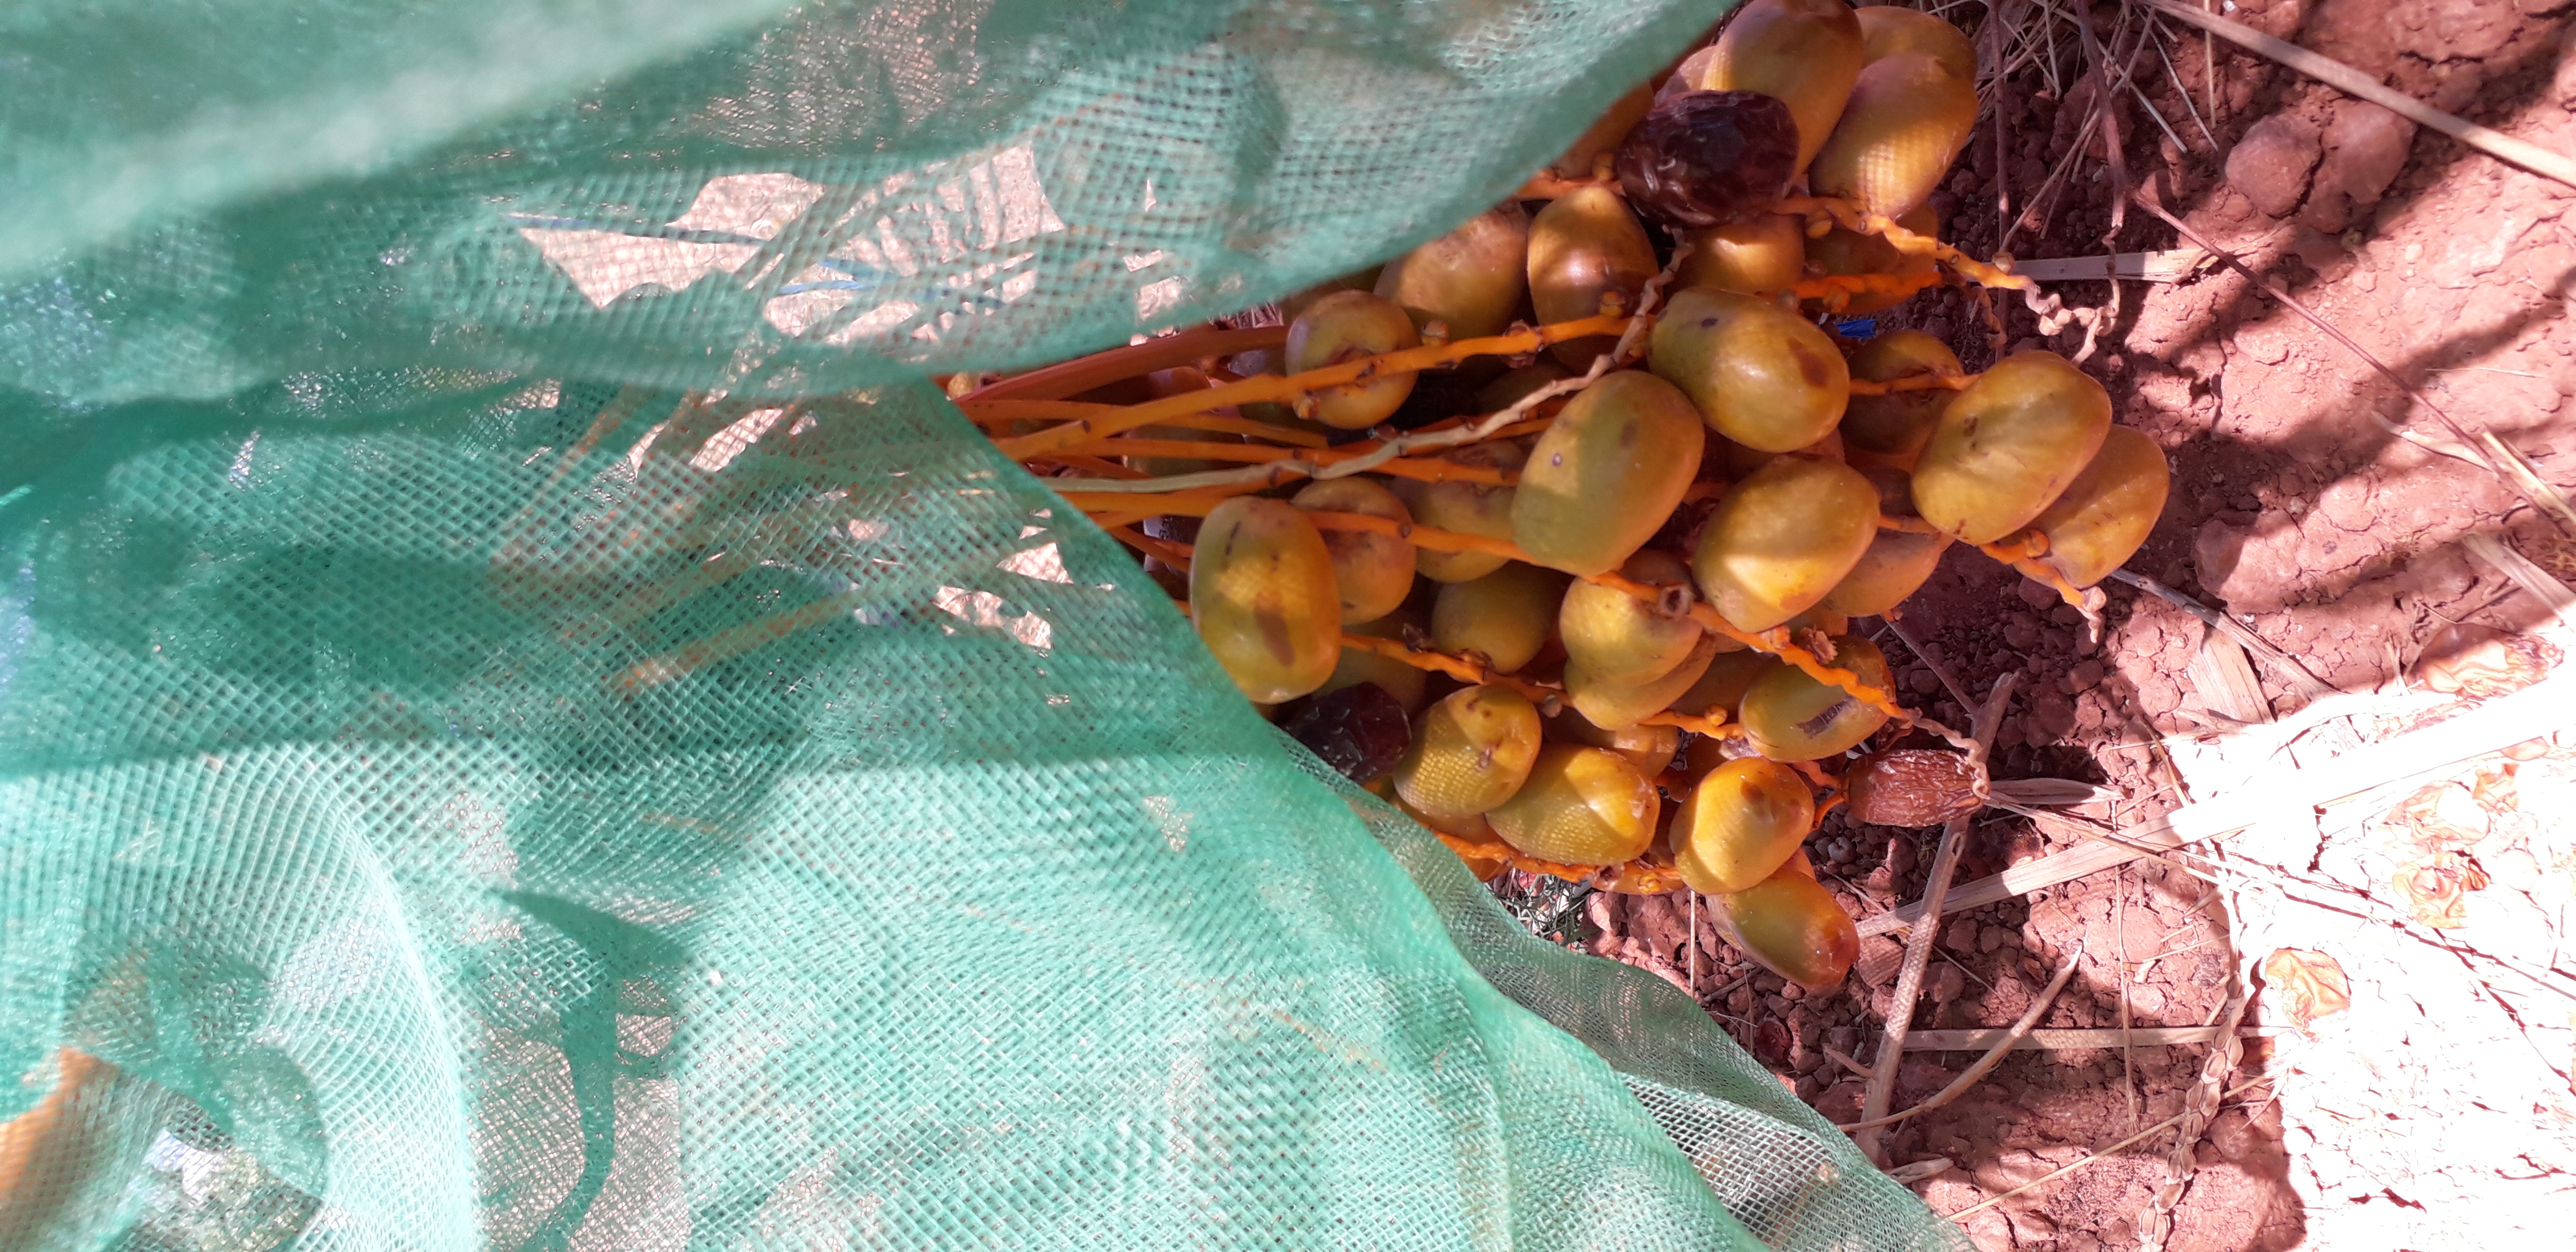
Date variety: Boufagous